PotashCorp

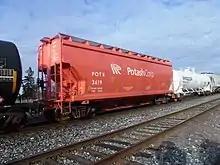
A PotashCorp covered hopper car.

The Potash Corporation of Saskatchewan, also known as PotashCorp, was a company based in Saskatoon, Saskatchewan. The company merged with Calgary-based Agrium to form Nutrien, in a transaction that closed on January 1, 2018.